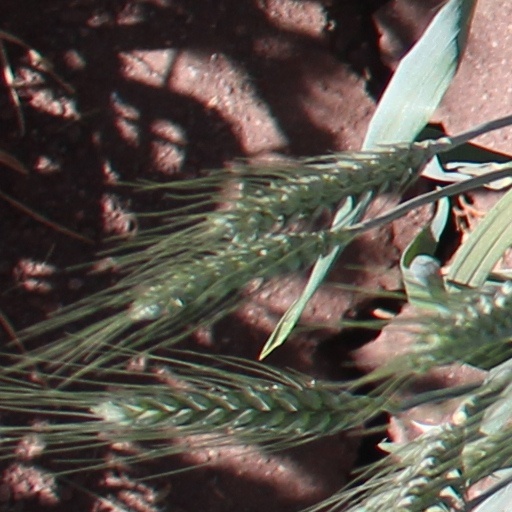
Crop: wheat